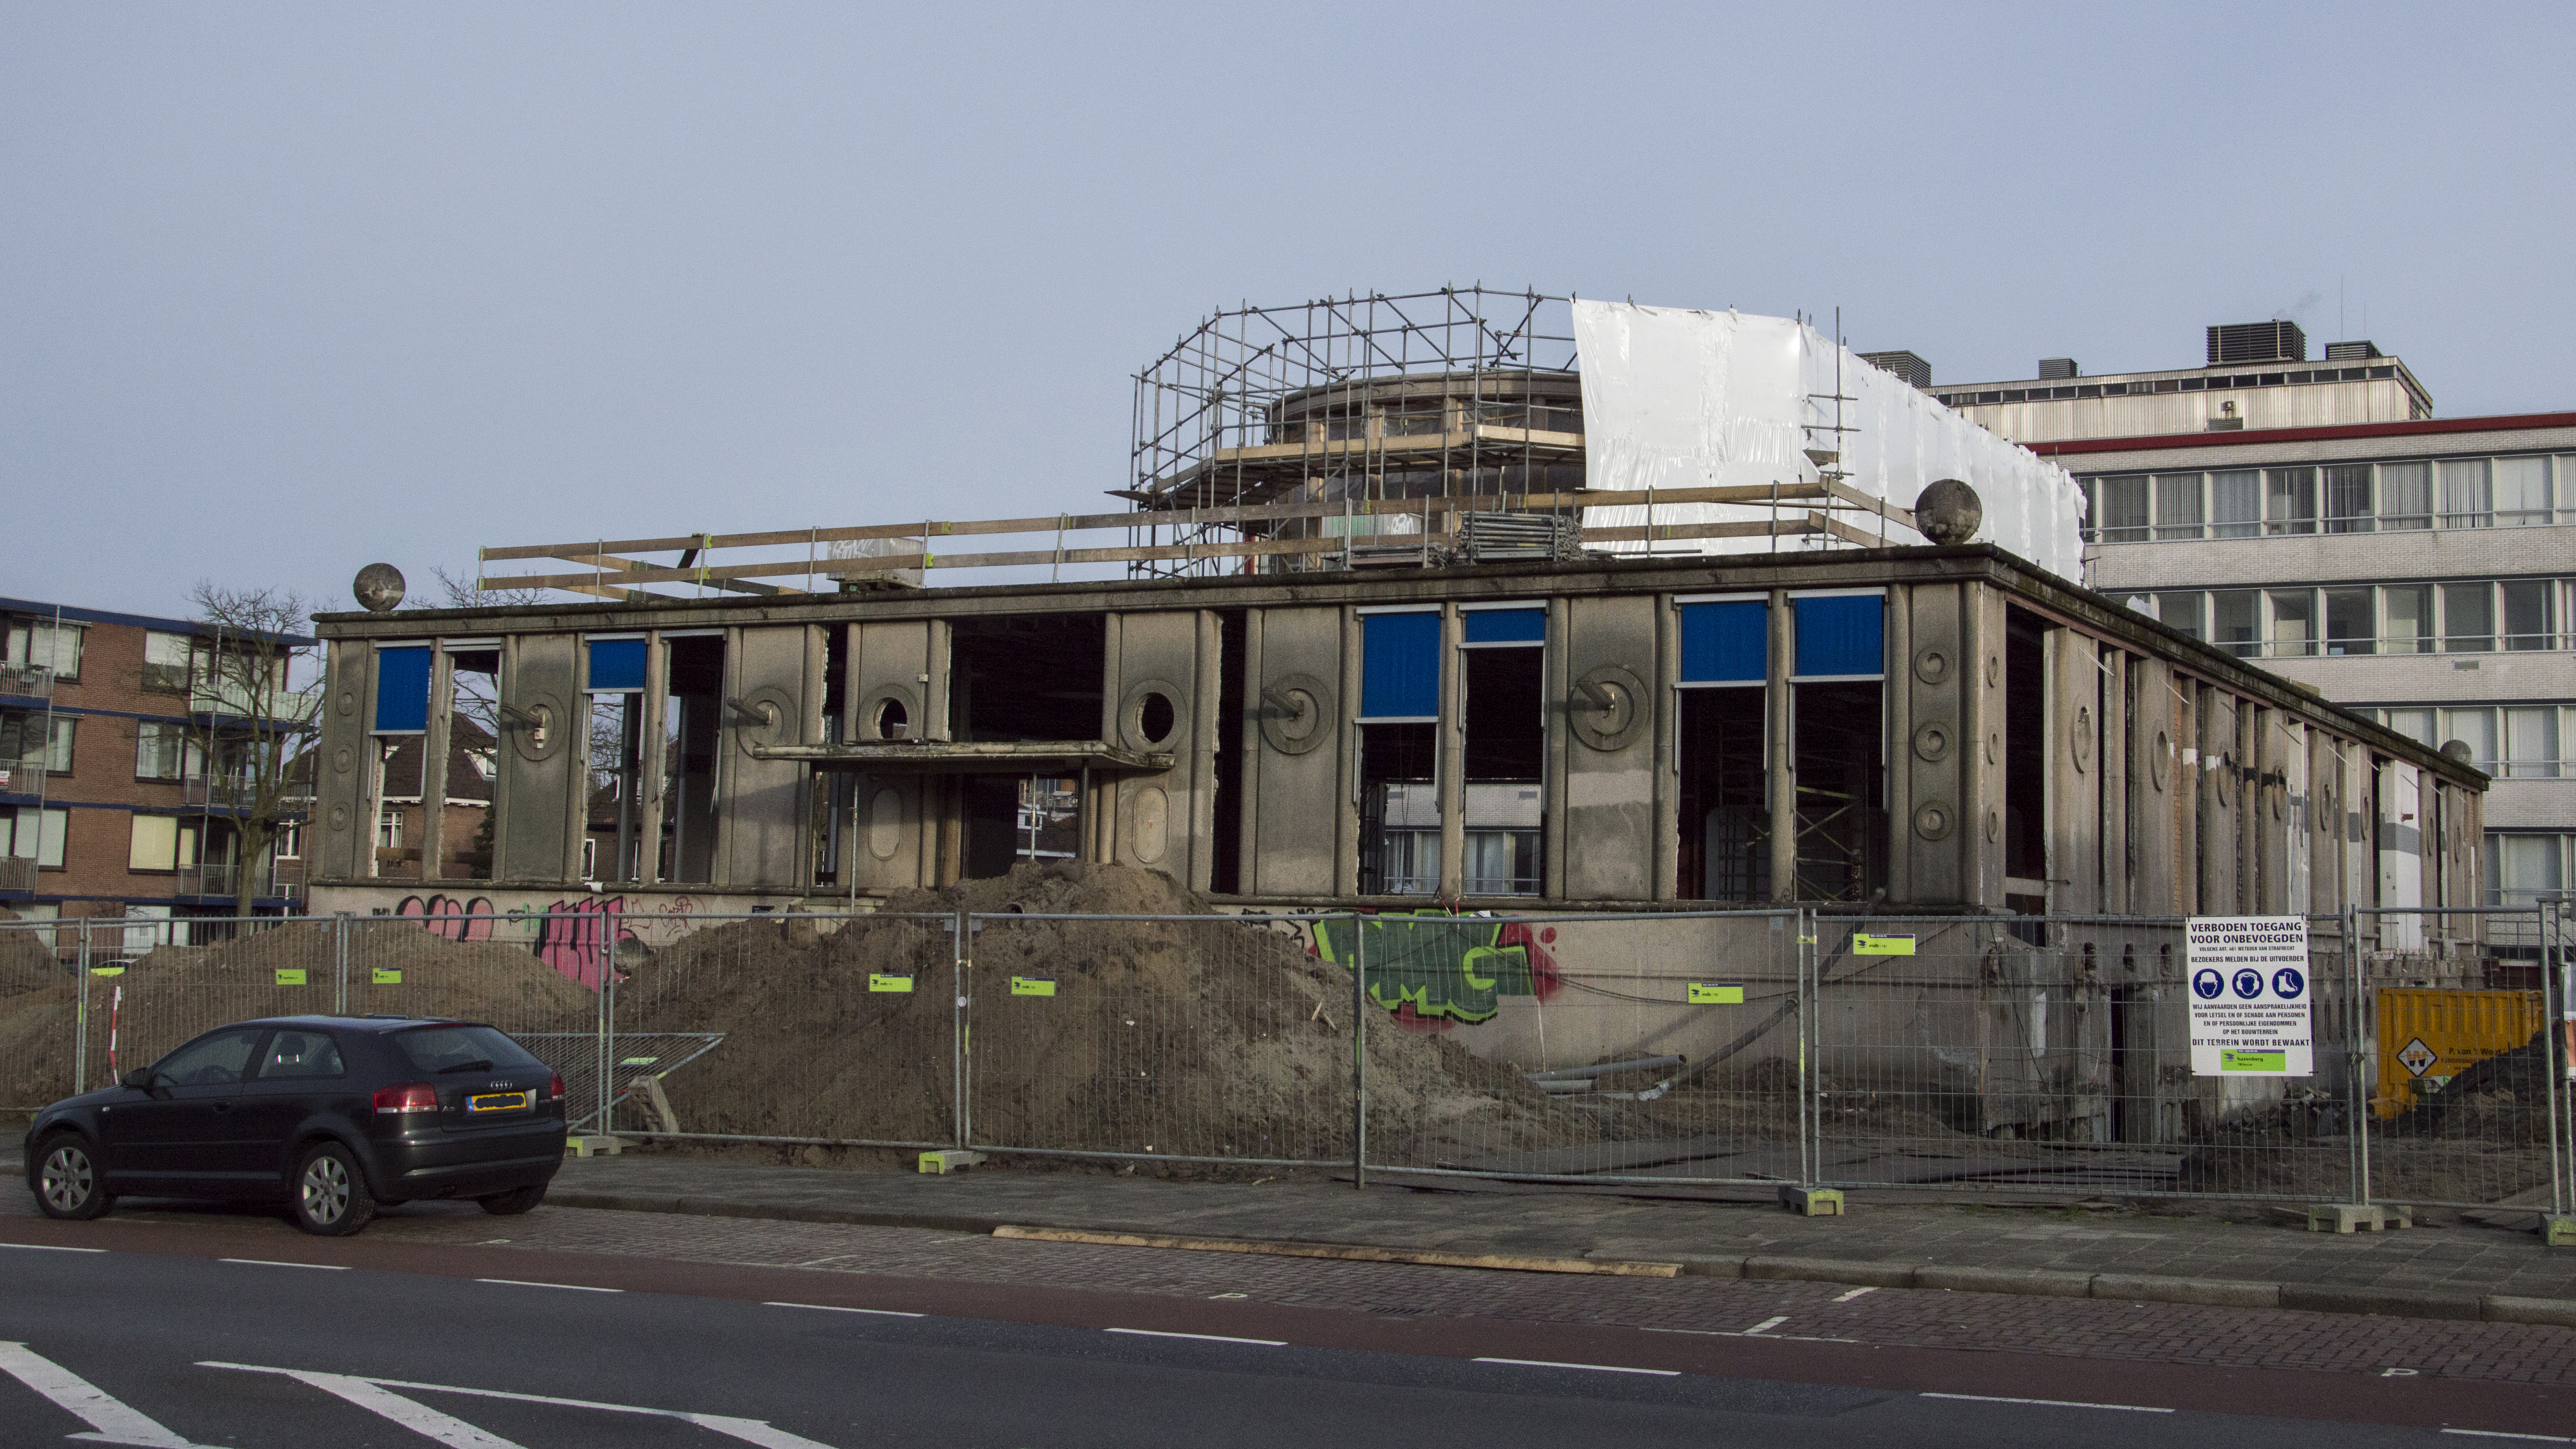
outdoor, architecture, photography, building, urban, train, photo, downtown, tram, transport, vehicle, train station, nikon, historic, public transport, holland, nederland, netherlands, dutch, outdoorphotography, picture, photograph, fotos, foto, fotografie, urbanphotography, paulvandevelde, pdvandevelde, padagudaloma, dordrecht, stadsfotografie, nederlandinfotos, historisch, stadswandeling, architectuur, pvdvfotografie, pdvandeveldedordrecht, diep, rondjedordt, dedordtevaer, dutchphotography, nederlandsefotografie, dutchphotogaraphy, totallydutch, fotografienederland, hollandsefotografie, fotografieholland, dordtmonumenteel, fotosdordrecht, fotosvandordrecht, erfgoedcentrumdiep, openmonumentendag, fotovandeweek, dordrechtmonumenteel, havenstraat, deholland, urban area, residential area